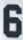
Number: 6